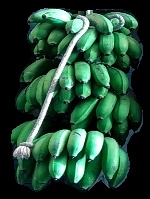
Variety: rasbale
Grade: grade2